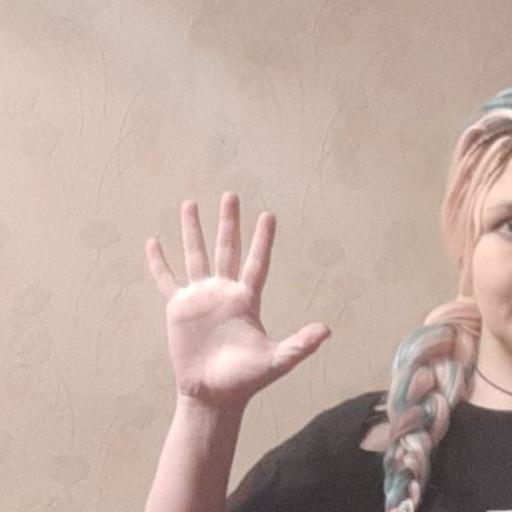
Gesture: palm